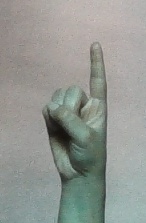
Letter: bb